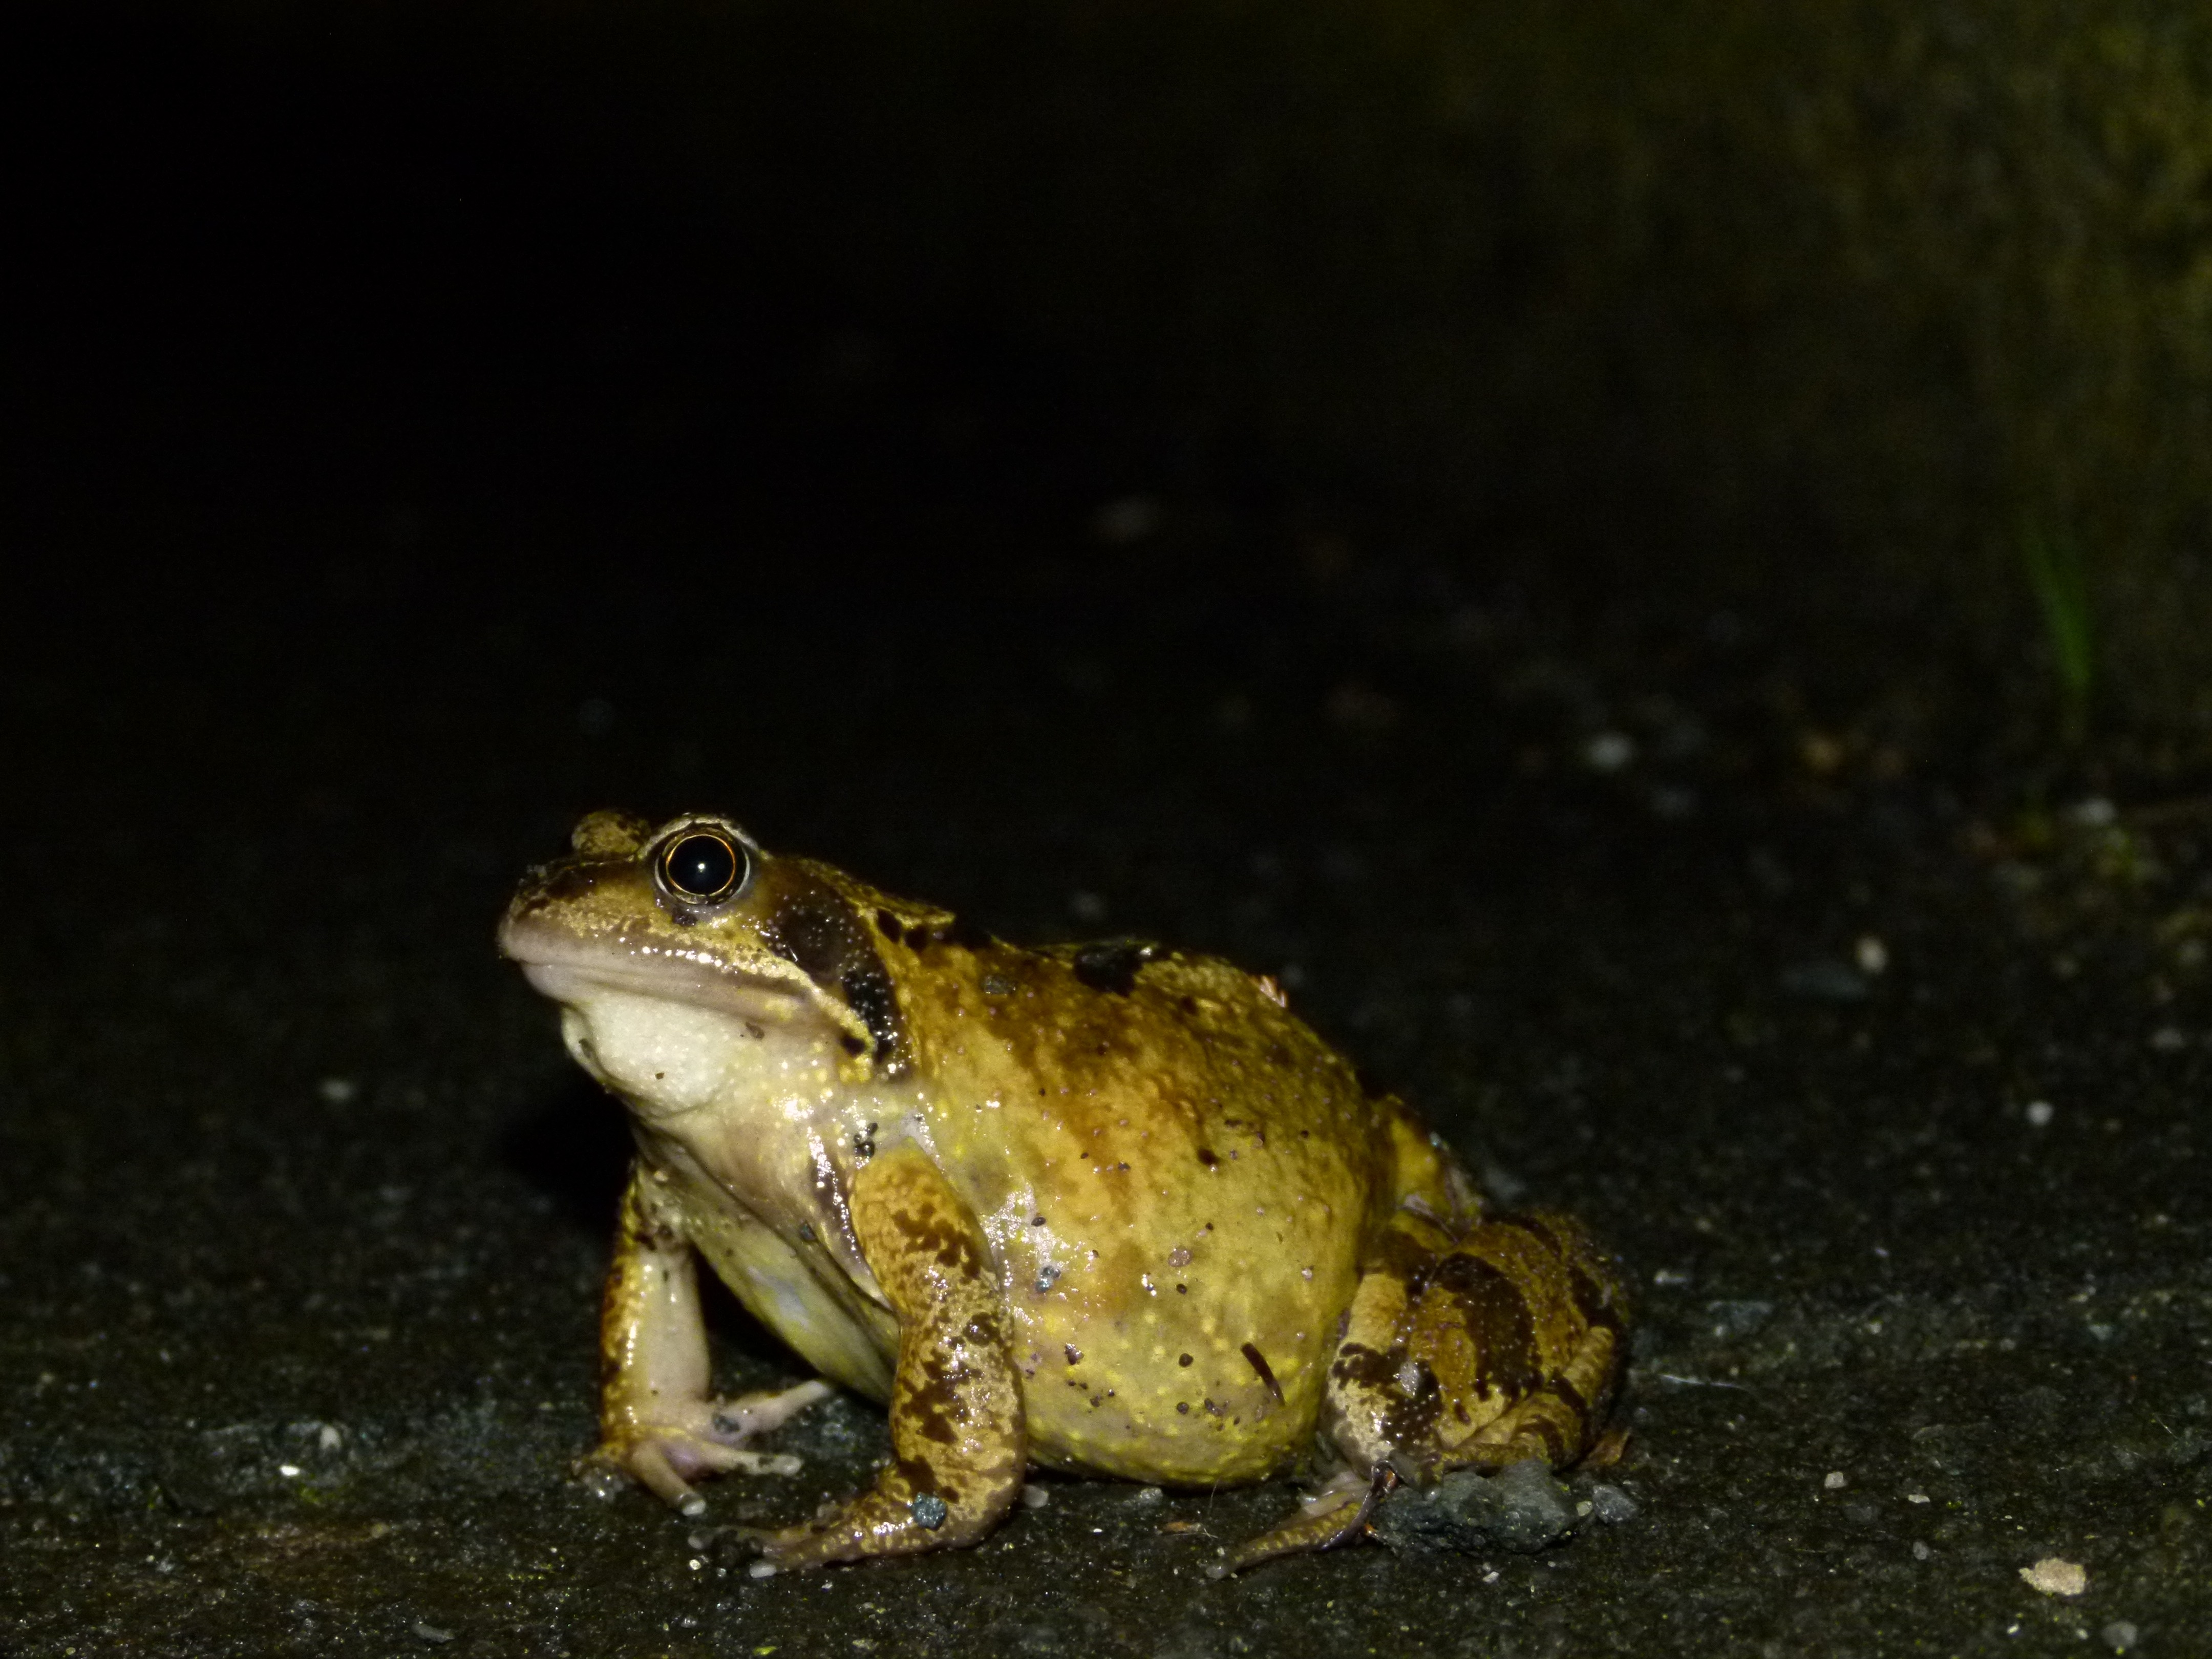
nature, wilderness, animal, wildlife, wild, environment, frog, toad, amphibian, fauna, tree frog, outdoors, zoology, vertebrate, species, bullfrog, ranidae